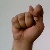
The image shows a hand gesture representing the letter 'T' in Indian Sign Language.